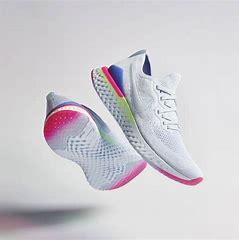
Brand: Nike
Model: Epic React Flyknit 2